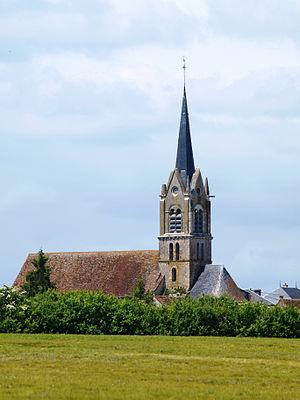
Girolles (Loiret, France)
La liste des monuments historiques du Loiret recense les monuments historiques situés dans le département français du Loiret.